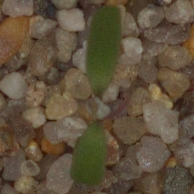
Label: fat_hen